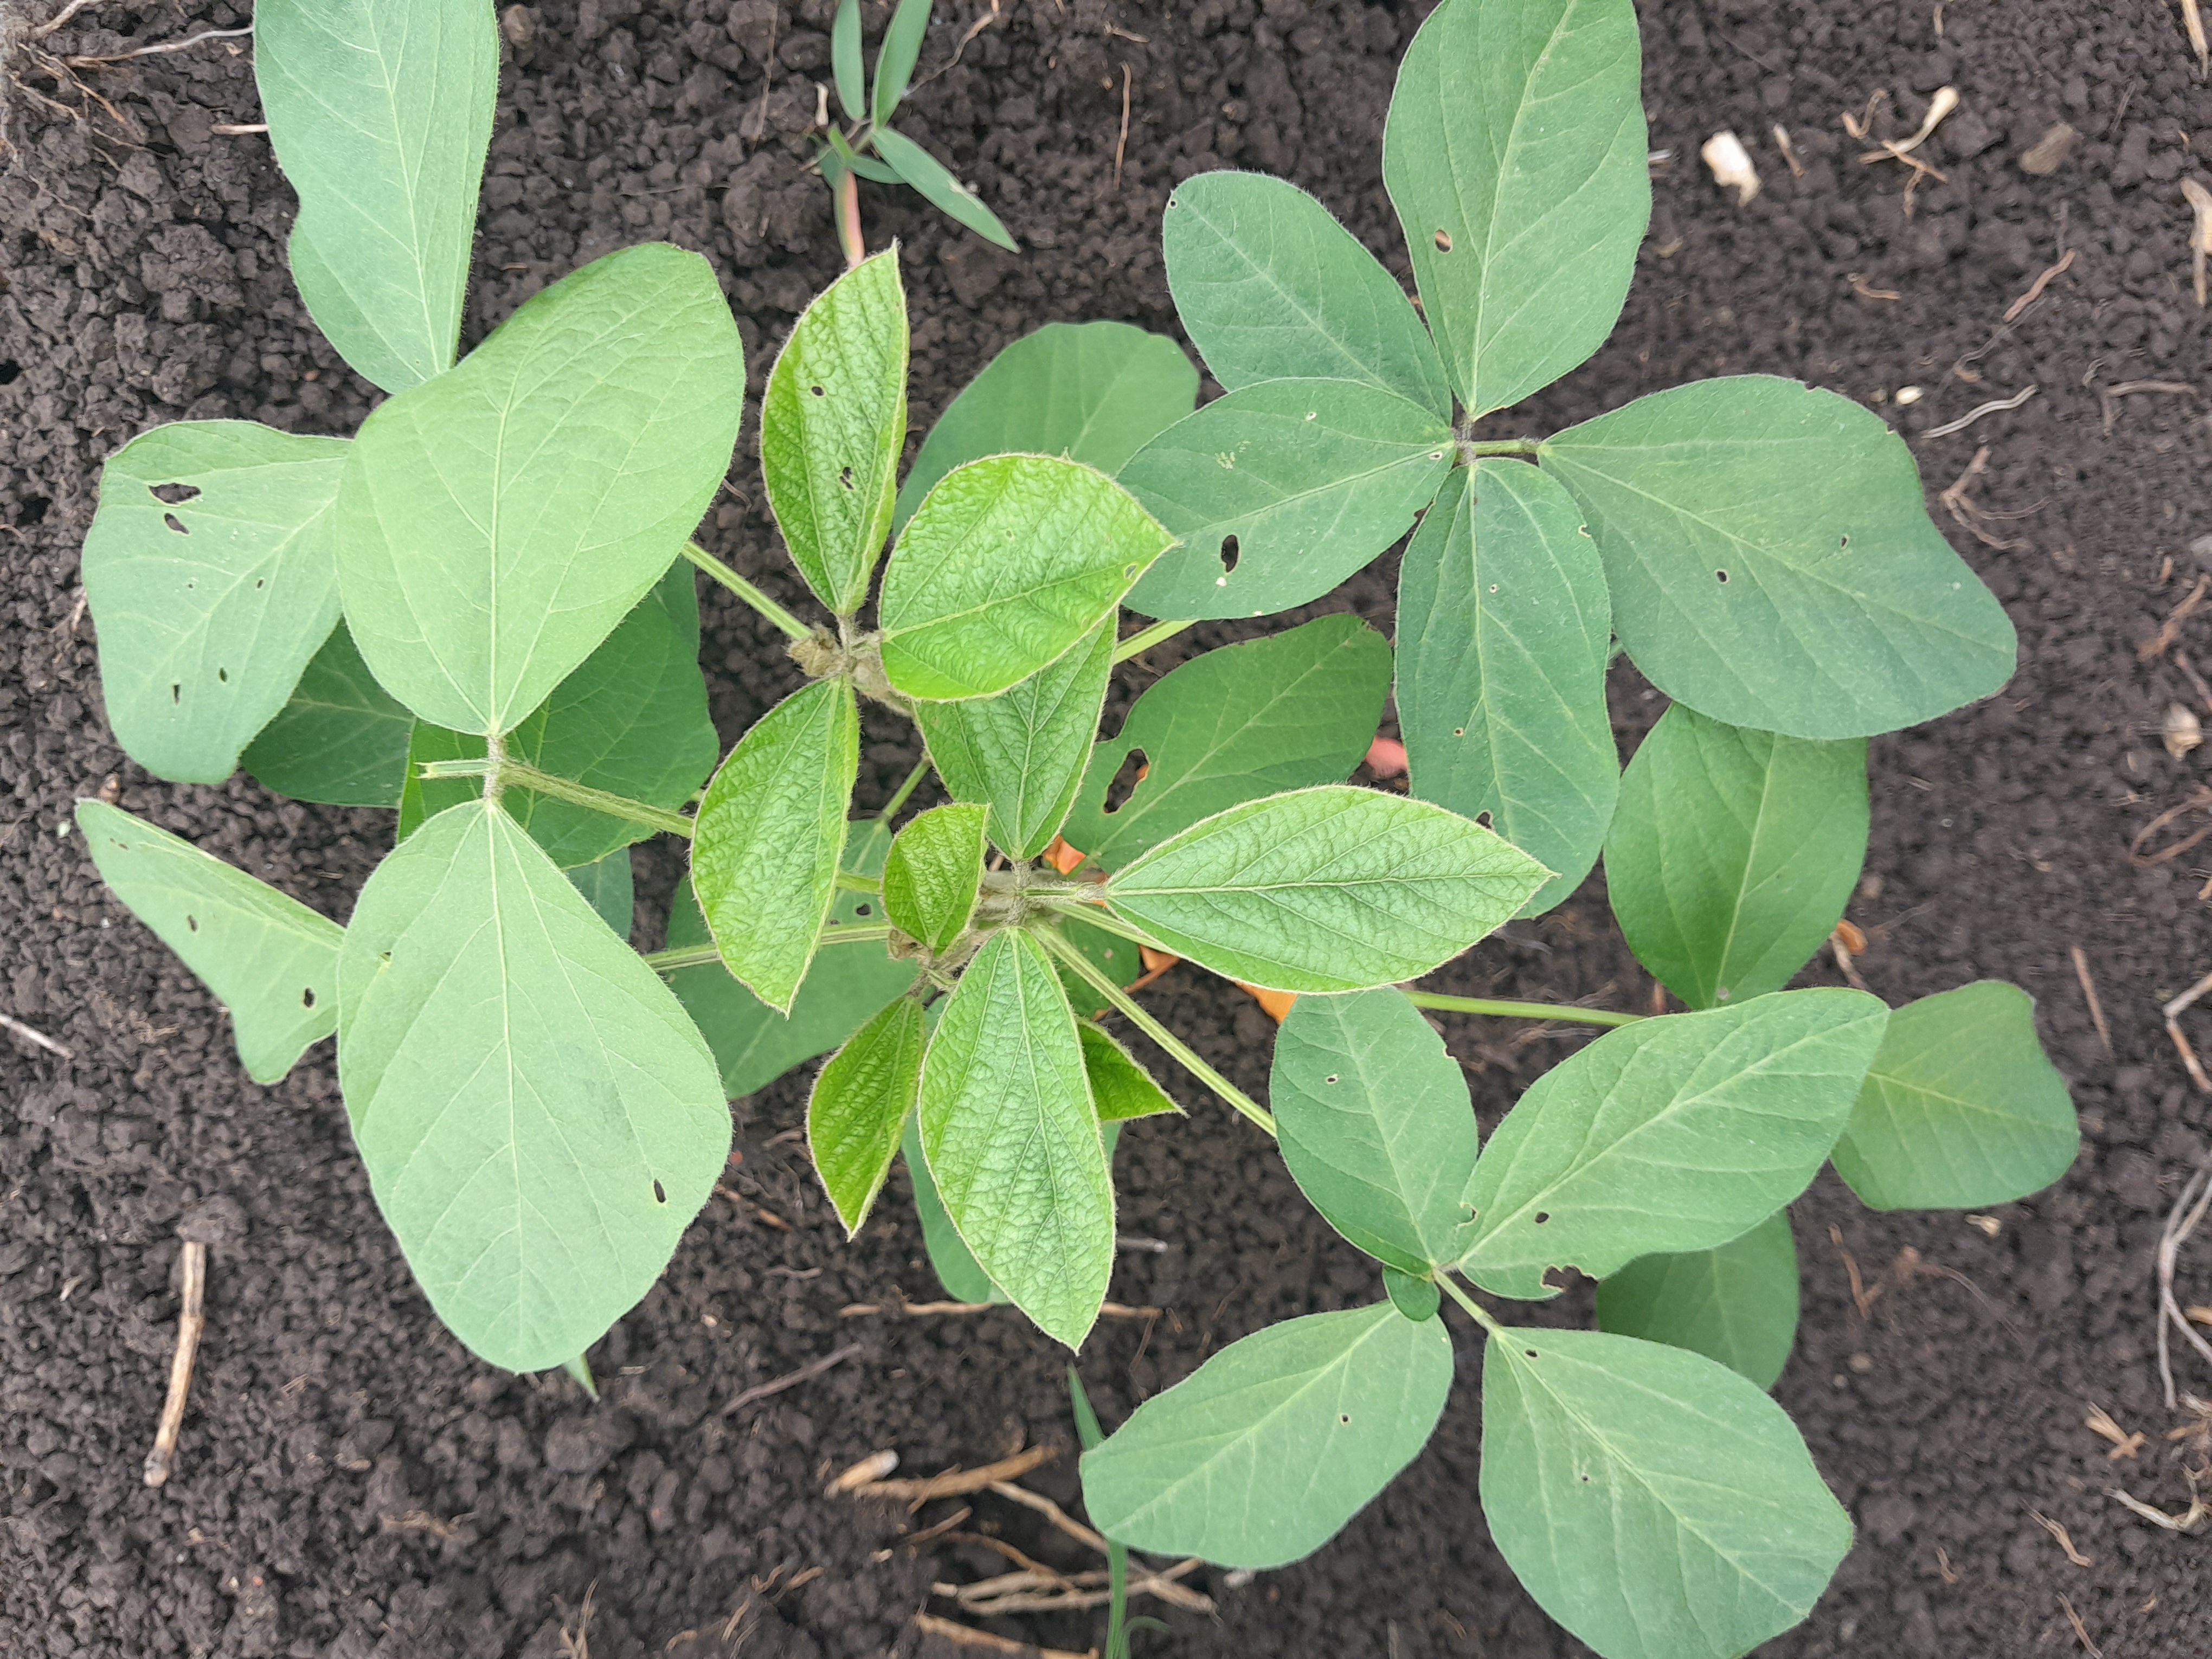
Label: Healthy